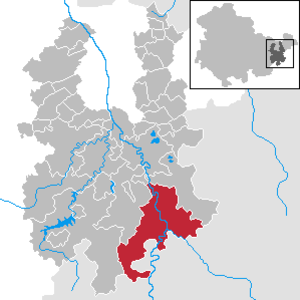
Greiz est une ville d'Allemagne, dans le Land de Thuringe et chef-lieu de l'arrondissement du même nom. Greiz fut la résidence officielle de la famille de Reuss qui régnait sur la principauté de Reuss branche aînée jusqu'en 1918. Son monument le plus emblématique est l'ancien château princier, l'Oberes Schloss, elle est parfois surnommée la « Perle du Vogtland ».